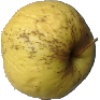
Label: golden_apple